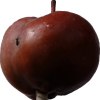
Label: Apple 18